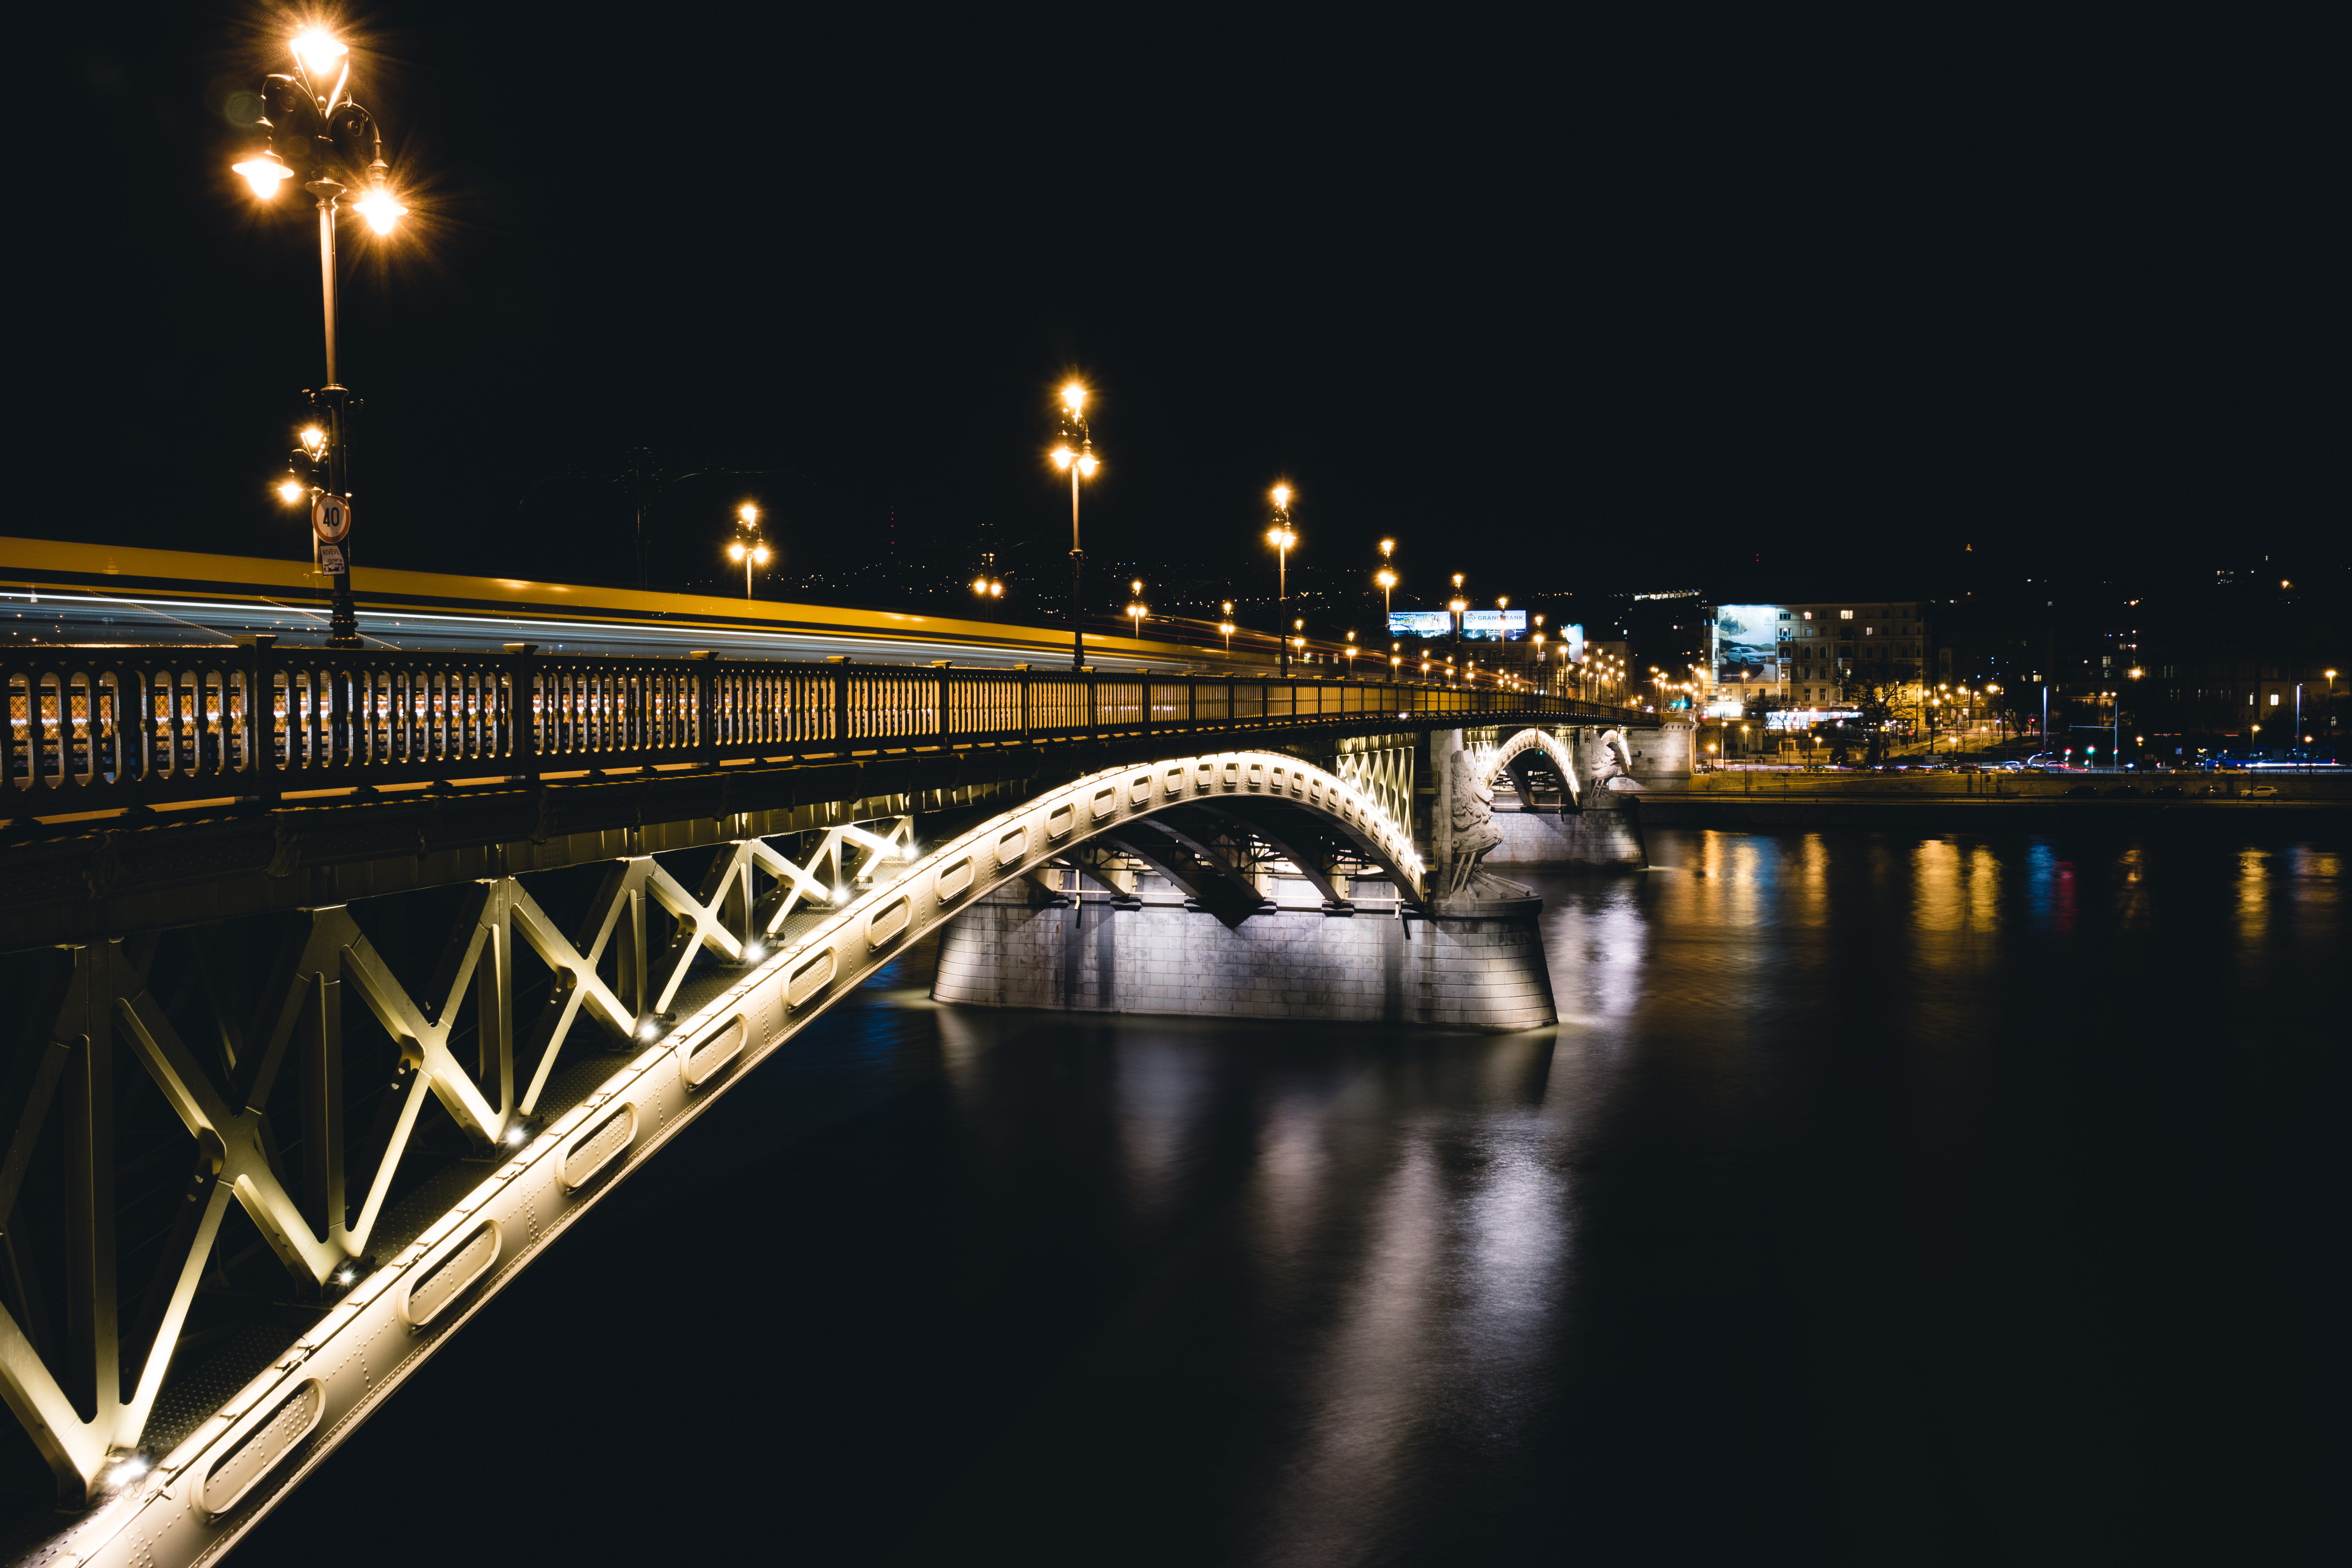
light, bridge, skyline, night, city, river, cityscape, dusk, evening, reflection, illuminated, nonbuilding structure